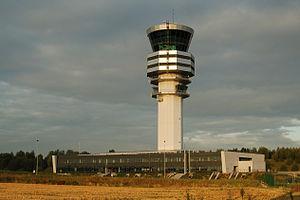
Skeyes, officiellement la Régie des voies aériennes ou, en abrégé, Belgocontrol, est l'entreprise publique autonome belge chargée du contrôle du trafic aérien, de la formation des contrôleurs aériens et personnel technique, et de l'installation et de l'entretien de l'infrastructure de navigation aérienne dans la zone dont la Belgique est responsable.